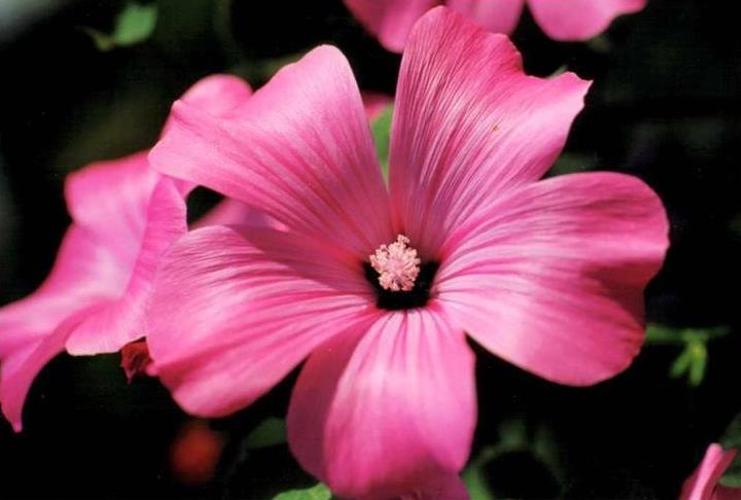
Label: tree mallow